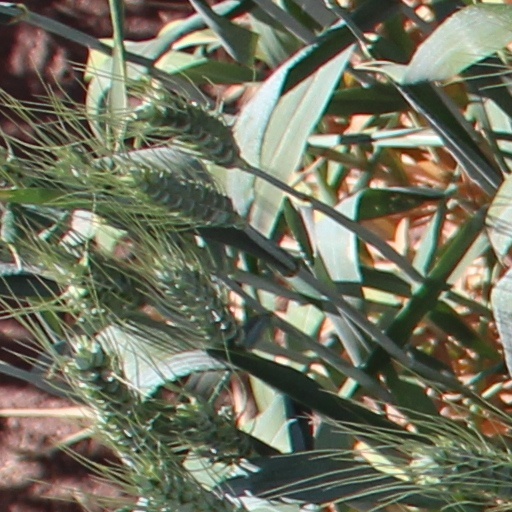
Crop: wheat